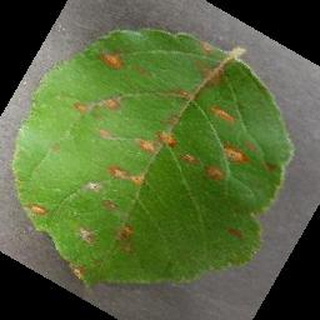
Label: apple_cedar_apple_rust